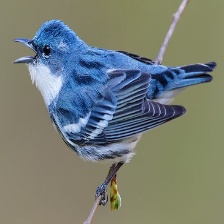
Species: CERULEAN WARBLER
Scientific name: SETOPHAGA CERULEA